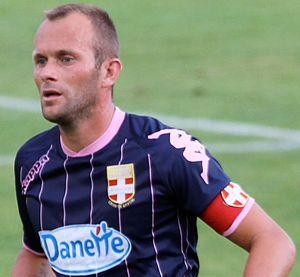
Olivier Sorlin, né le 9 avril 1979 à Saint-Étienne, est un footballeur français qui évolue au poste de milieu de terrain au club de Cluses-Scionzier Football Club.